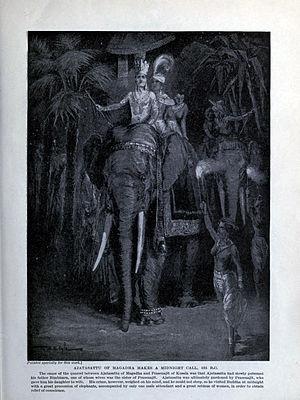
Ajātaśatru ou Ajatasattu, अजातशत्रु, fut roi du royaume du Magadha de -492 à -461 av. J.-C. Fils de Bimbisara, il appartenait à la dynastie Hariyanka. Le peu de renseignements que nous pouvons trouver sur sa vie nous est parvenu par la tradition orale et des textes jaïns et bouddhistes tardifs. Il fut contemporain du Bouddha mais soutint selon la tradition bouddhiste le dissident Devadatta plutôt que le fondateur du courant.